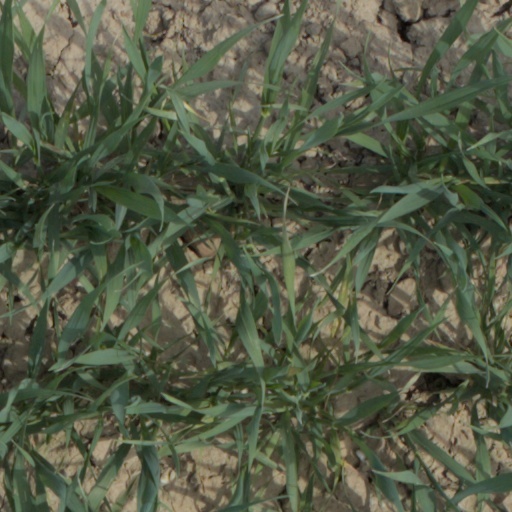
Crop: wheat